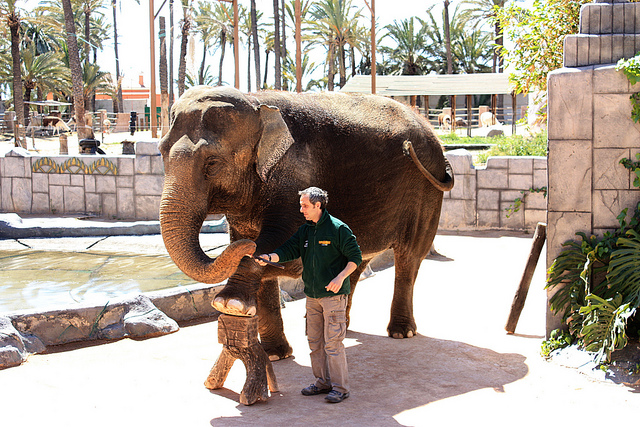
user: Given an image and a question. Answer the question in a short answer. Question: What is the elephant doing with it's foot? Short Answer:
assistant: lift it